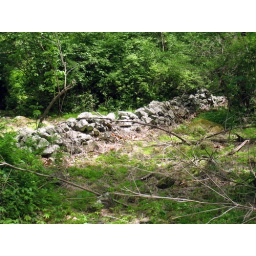
A stone wall seen along the Fox Hollow trail in Shenandoah National Park.